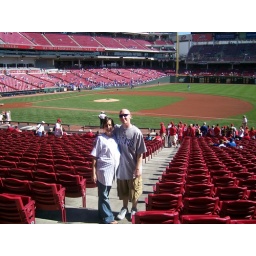
That girl's trying to steal home plate in her shirt!..No, wait.